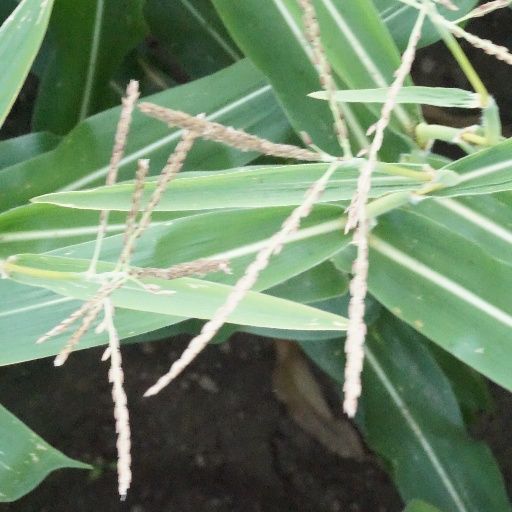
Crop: maize; corn